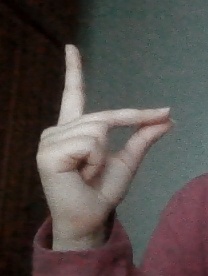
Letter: ta